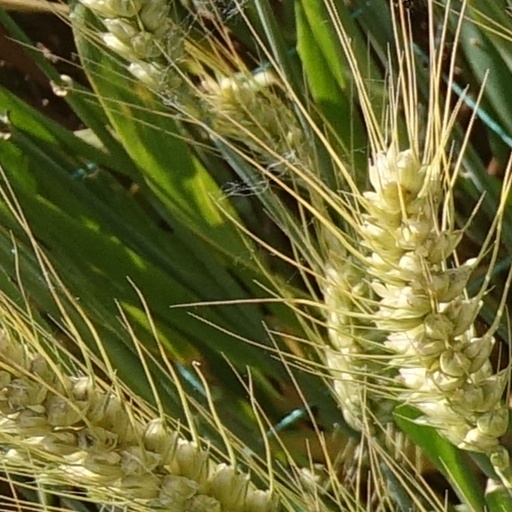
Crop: wheat